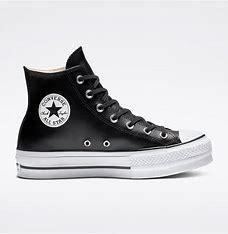
Brand: Converse
Model: Chuck Taylor All Star Hi